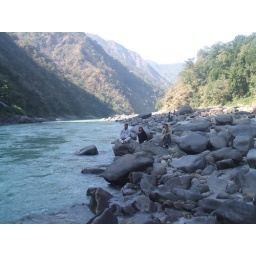
White sand beach and river rafting site near beasi